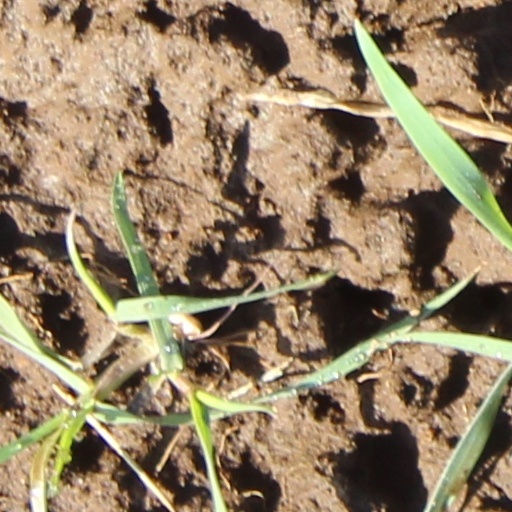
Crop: wheat